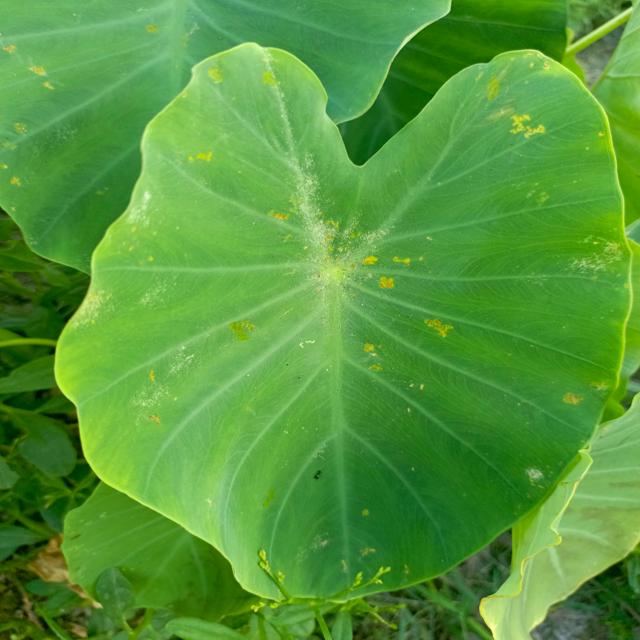
Label: Early_Blight